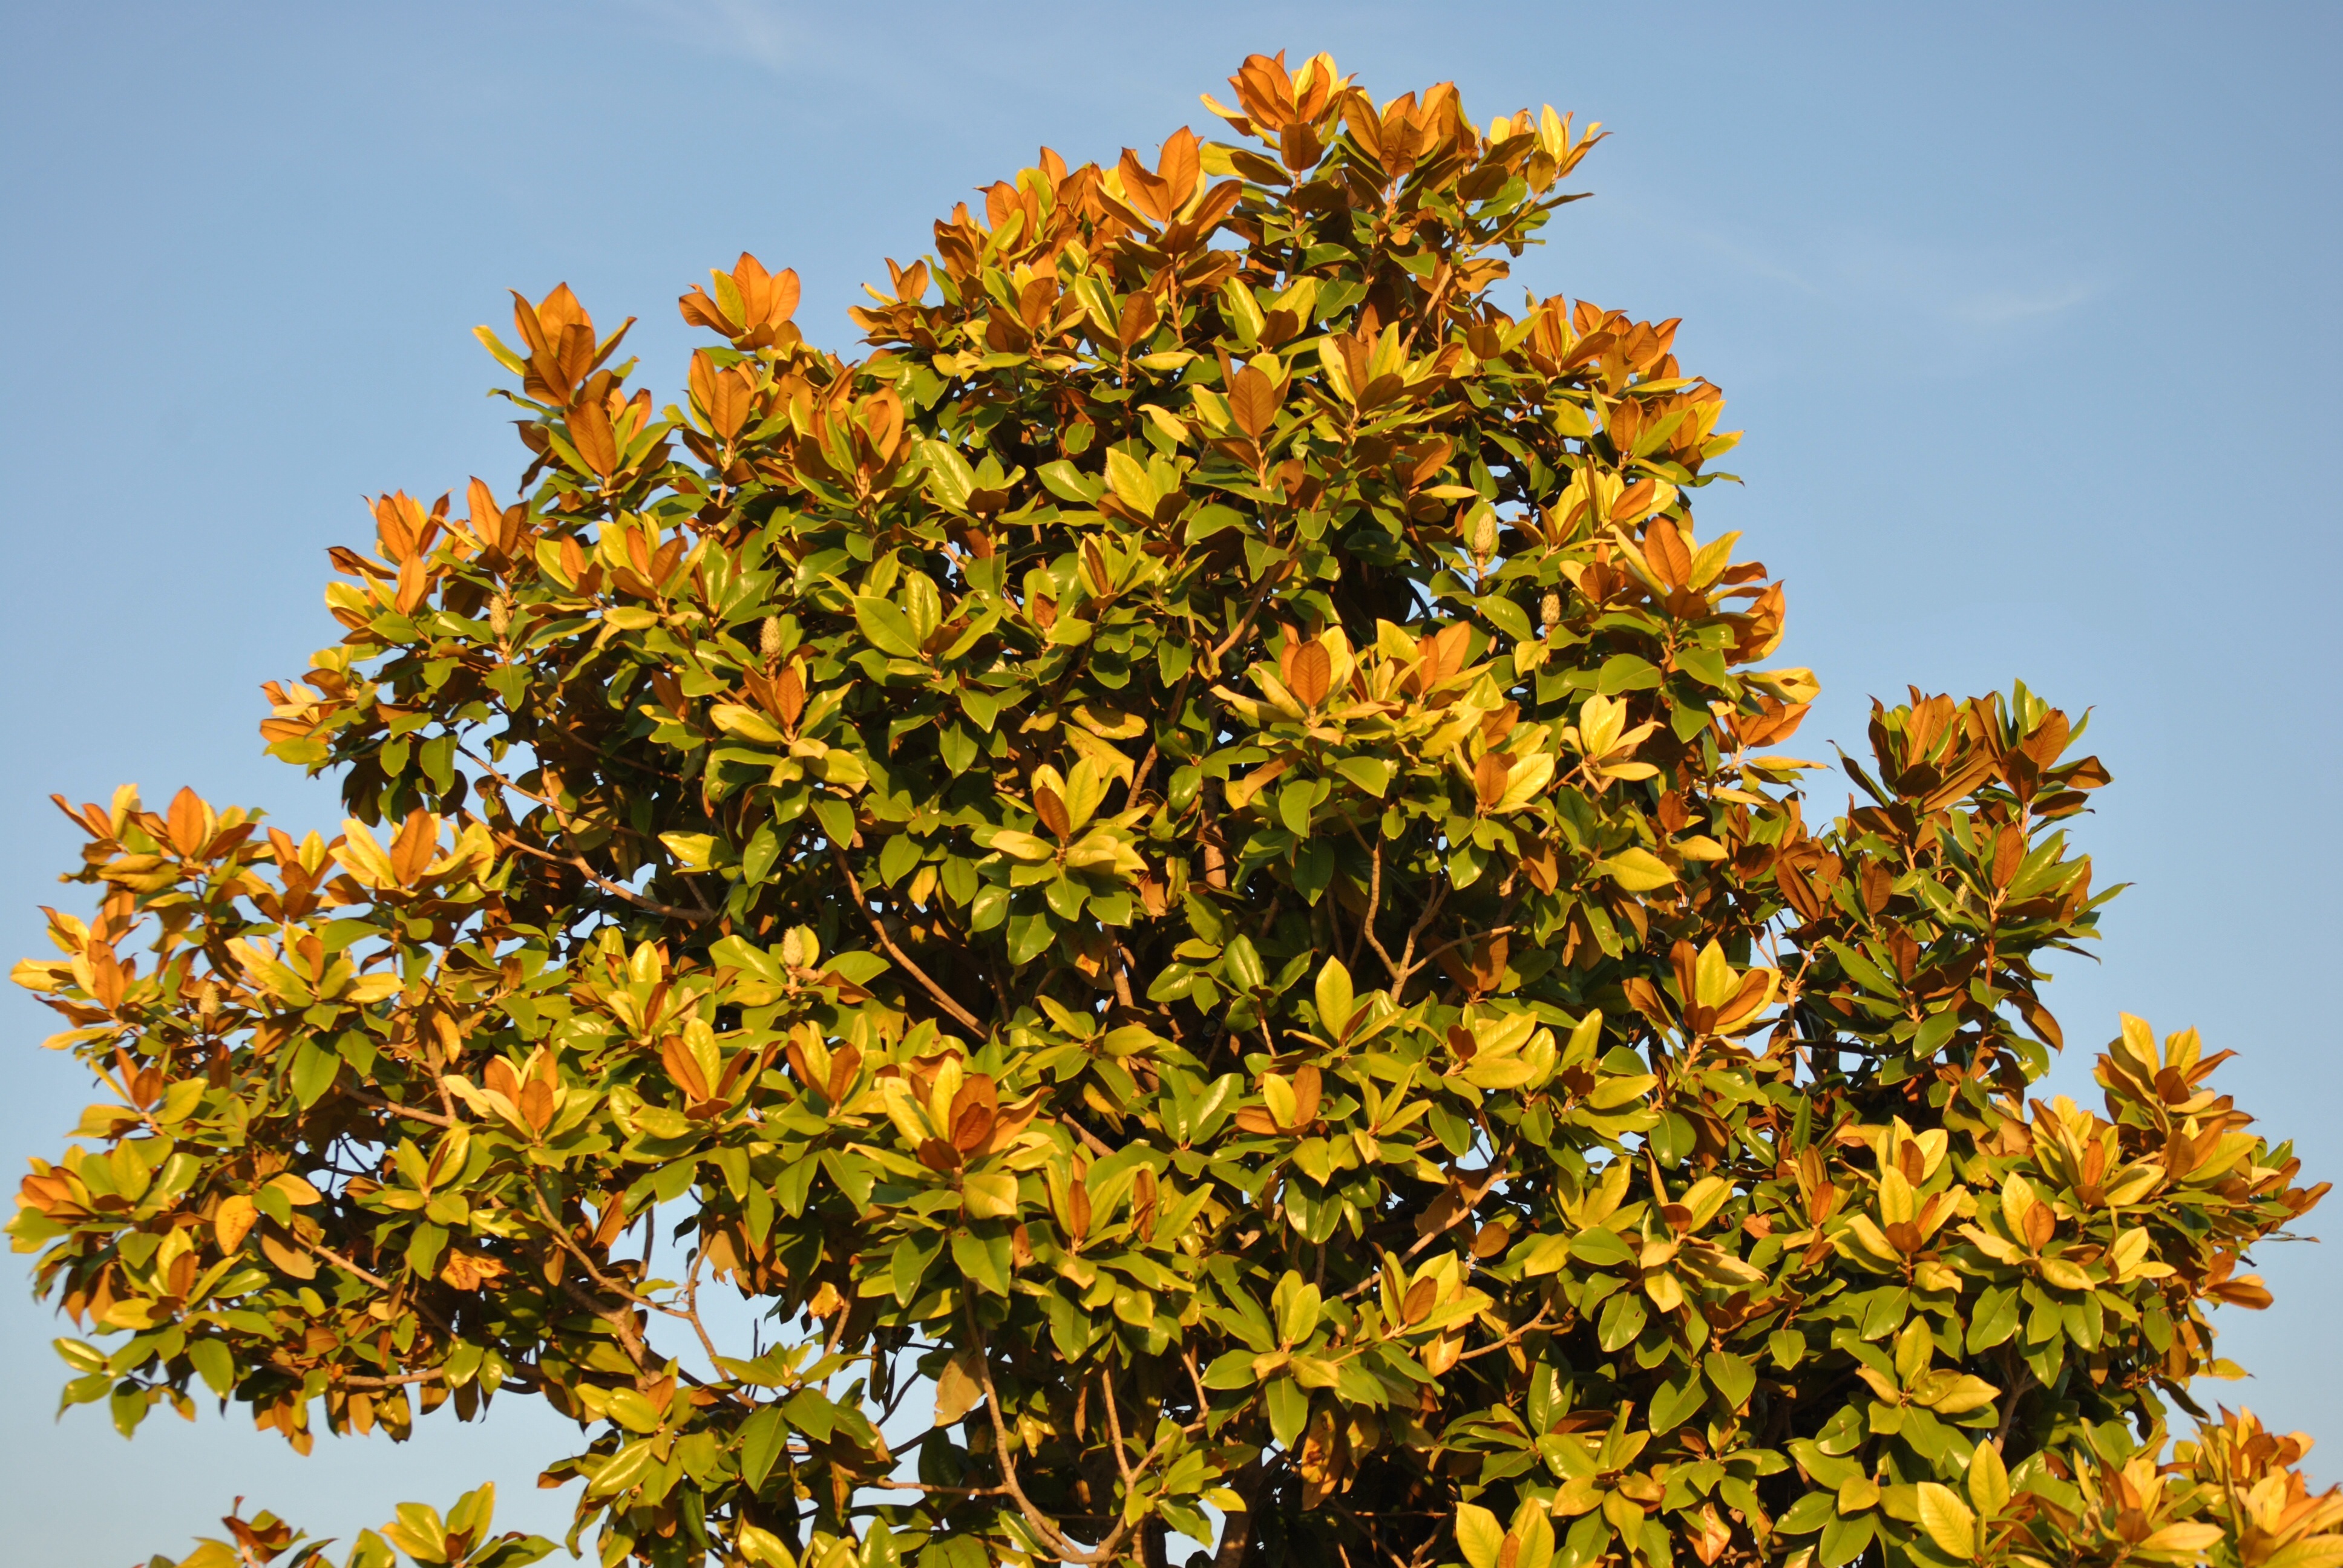
tree, nature, outdoor, branch, plant, leaf, fall, flower, orange, food, golden, produce, color, evergreen, autumn, park, botany, flora, season, leaves, shrub, magnolia, magnolia tree, flowering plant, strawberry tree, woody plant, land plant